Jaipal Singh Law

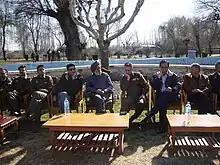
Jaipal Singh Law in Anantnag, 2014.

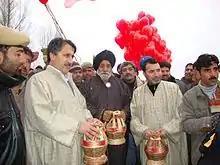
At the opening of a snow and culture festival

Jaipal Singh Law (also known as J.P. Singh) is a former public servant and a member of the Public Service Commission of the erstwhile semi-autonomous state of Jammu and Kashmir, a constitutional body under the erstwhile . A retired officer of the Jammu & Kashmir government in India who superannuated from service in 2014. He retired as the Director of The State's Technical Education Department and a Directors of the executive body of the All India Council For Technical Education (AICTE). He was the head of the Directorate General of YSS J&K and The Secretary of the Sports Council. He is the chairman of the School Games Federation of India (SGFI) legal committee, the head of the Hostel Development committee of the Youth Hostels Association Of India (YHAI) and holds positions in other semi-government bodies. He has served as DM in Anantnag and Rajouri districts over especially disturbed spells of time (2008–12). He is responsible for the successful conduct of the first Kashmir Premier League (Chinar Cup), the Amarnath Yatra, and for relief work after the 2005 Kashmir earthquake. He was the observer for the Ladakh Autonomous Hill Development Council, Leh (Autonomous administrative divisions of India) elections in 2013.